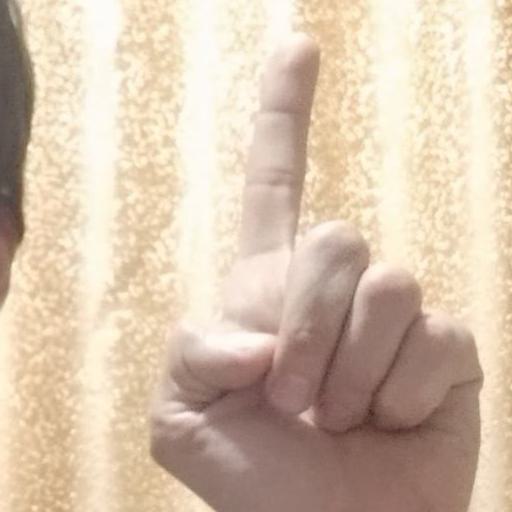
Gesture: one